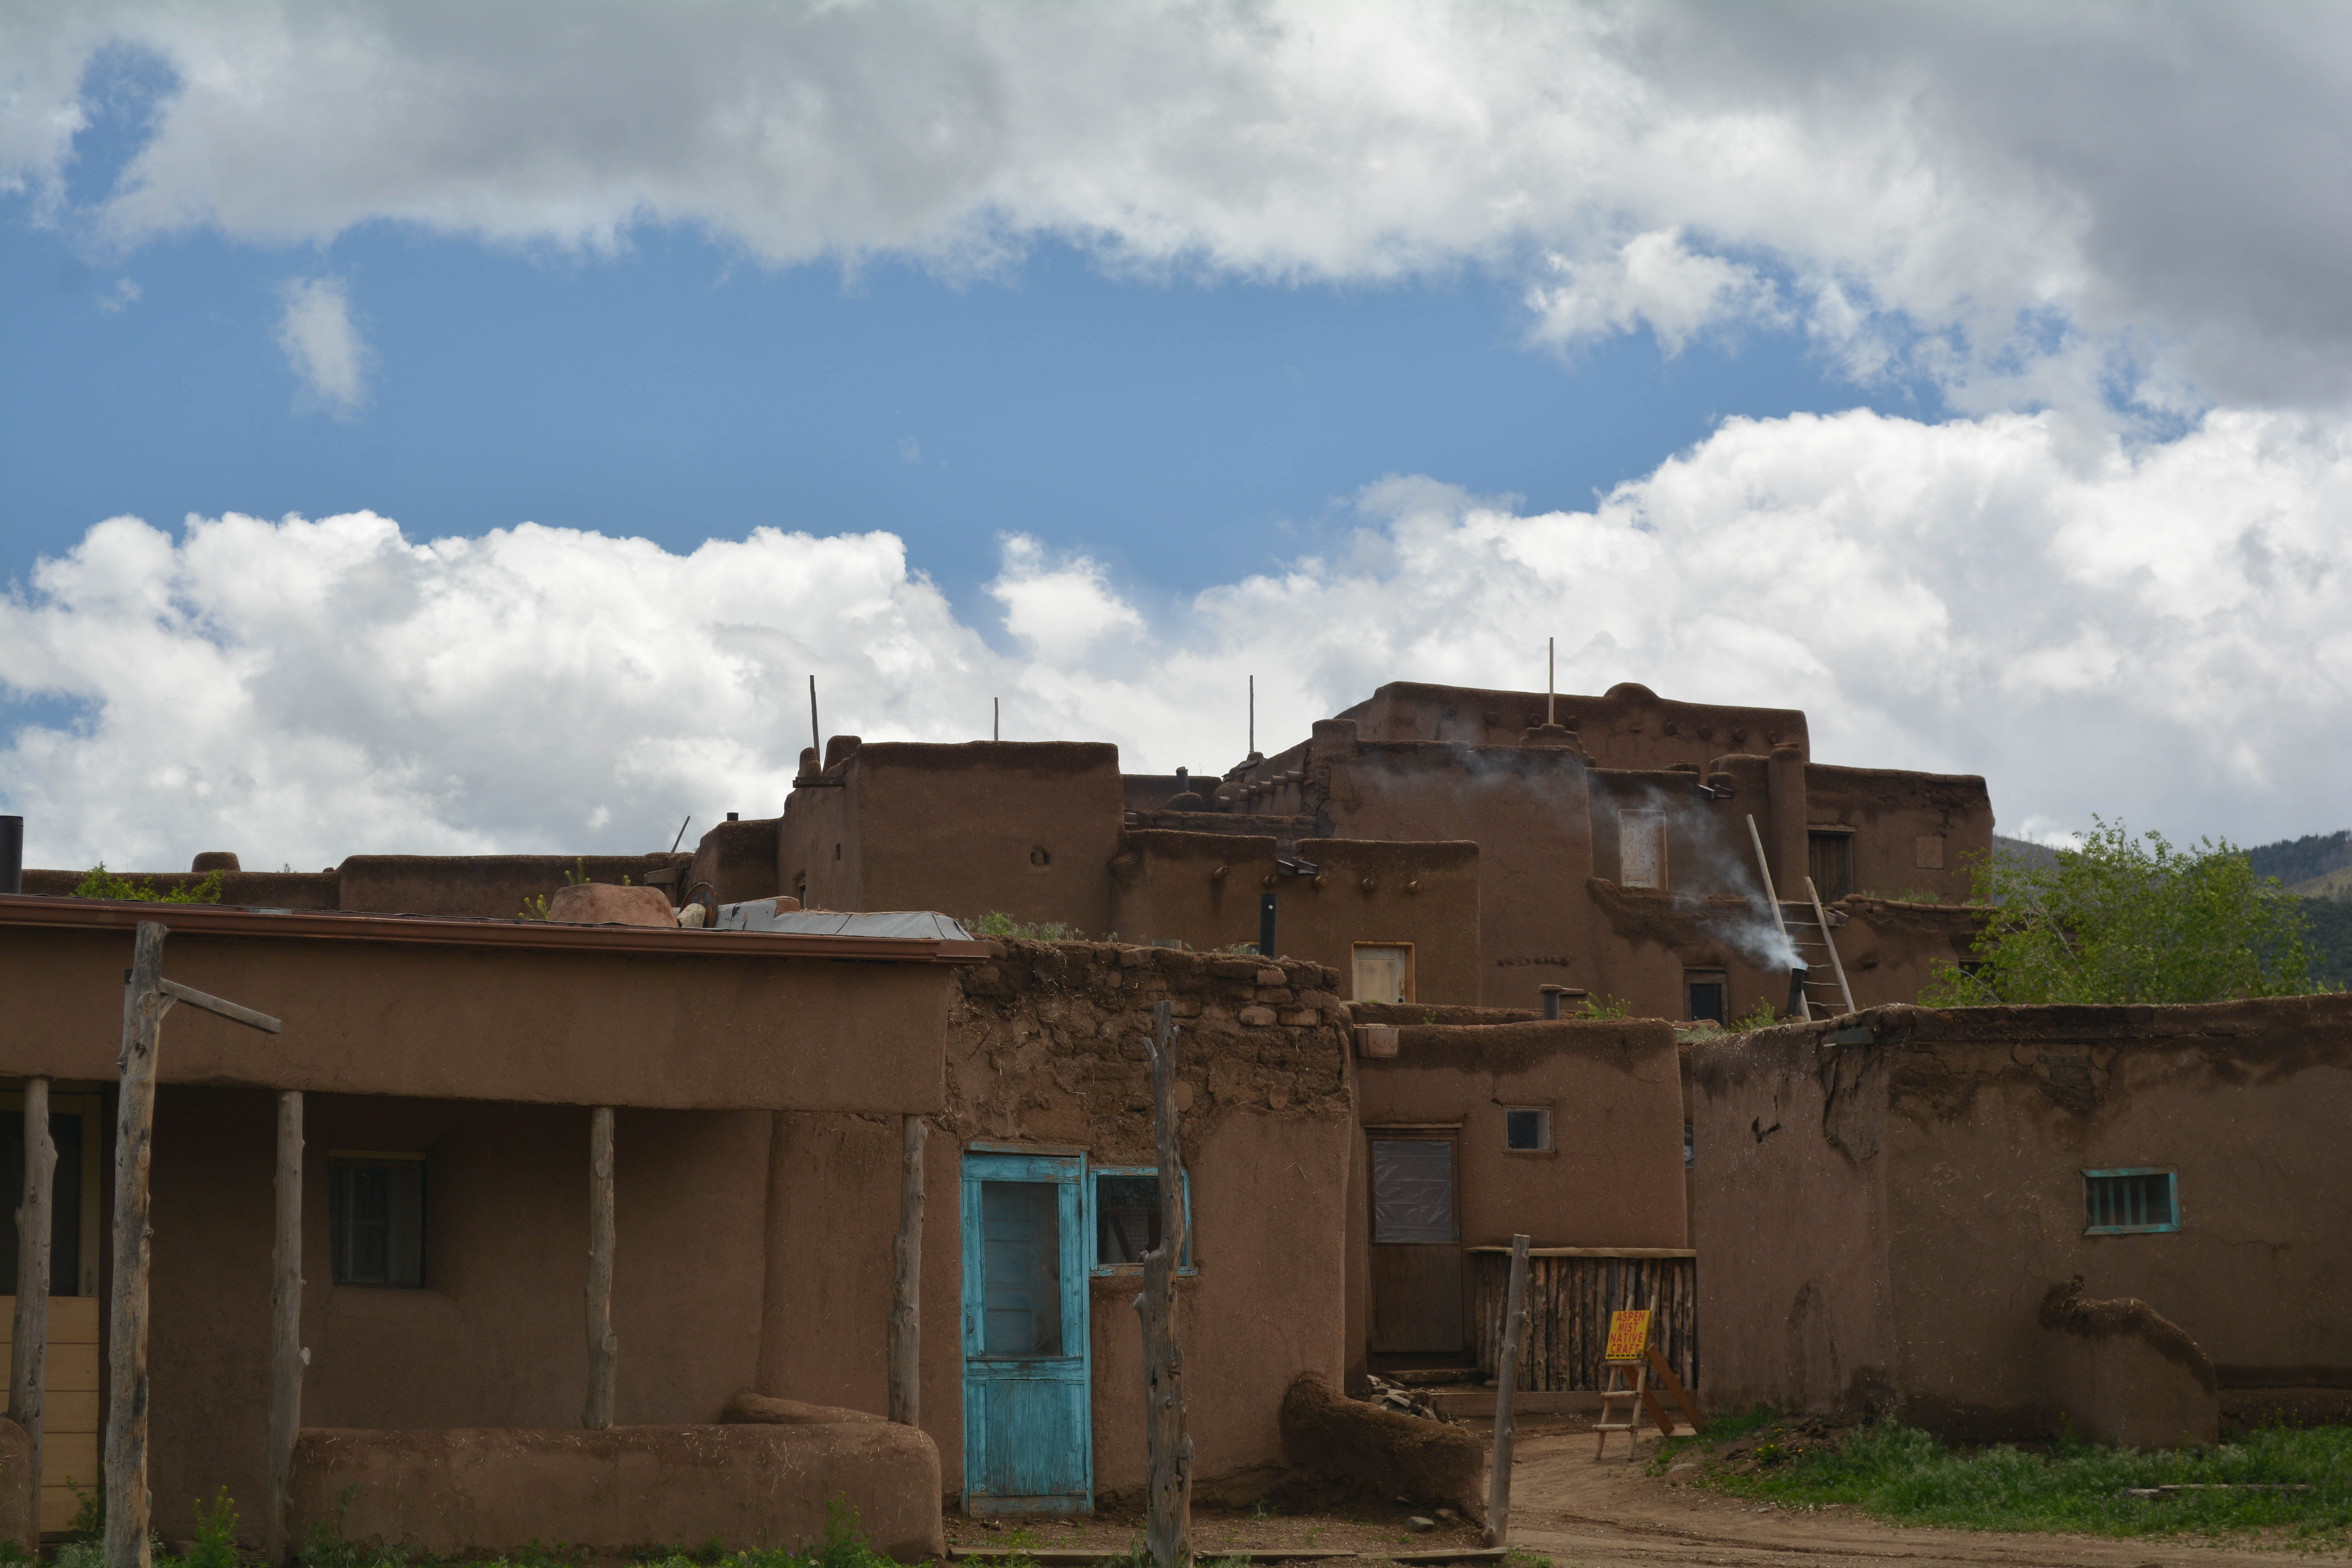
house, town, village, property, estate, santafe, truchas, northernnewmexico, pueblosantafe, neighbourhood, rural area, residential area, human settlement